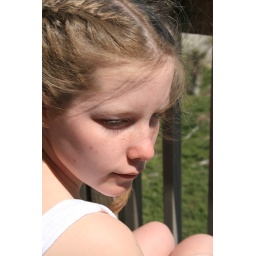
my sister by our beach house